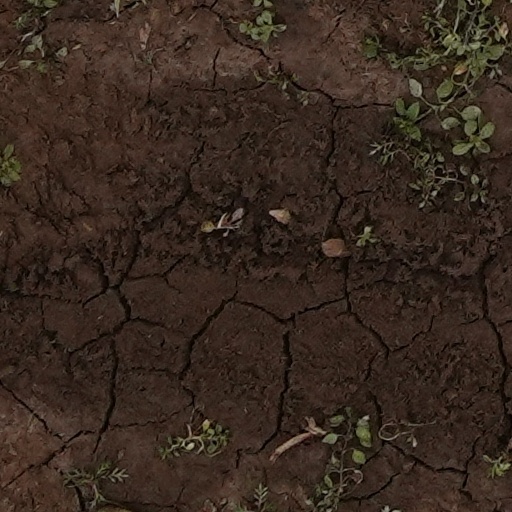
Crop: wheat